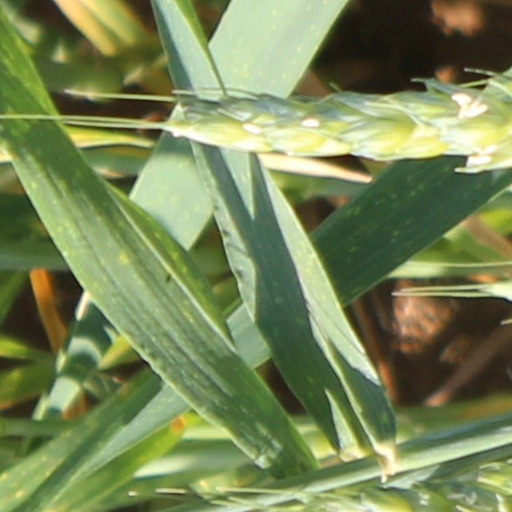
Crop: wheat